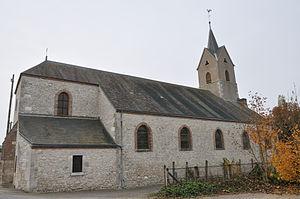
Église Saint-Martin de Cercottes, Loiret, France
Cercottes est une commune française, située dans le département du Loiret en région Centre-Val de Loire.